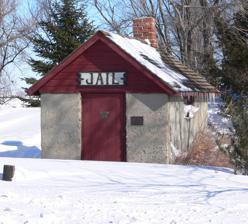
Building: Winnetoon Jail
Country: United States of America
Year built: 1907
United States historic place Winnetoon Jail U.S. National Register of Historic Places Show map of Nebraska Show map of the United States Location Jct. of First St. and Sherman Ave., Winnetoon, Nebraska Coordinates 42°30′52″N 97°57′43″W / 42.51444°N 97.96194°W / 42.51444; -97.96194 Area less than one acre Built 1907 Built by P.C. Paulson Building Co. NRHP reference No. 95000094 Added to NRHP February 27, 1995 The Winnetoon Jail in Winnetoon, Nebraska was built in 1907.  It was listed on the National Register of Historic Places in 1995. It was built for $37.00. References